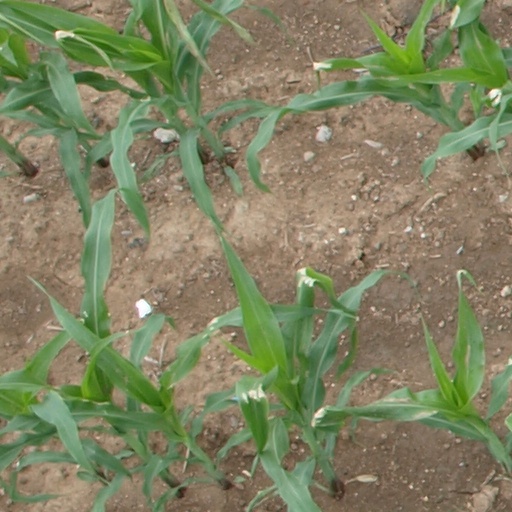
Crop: maize; corn